Urine test strip

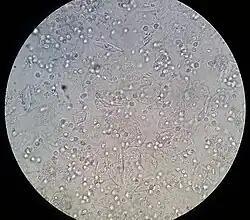
A sample of urine sediment from a patient suffering from a urinary infection, it is possible to see leukocytes (small round and granular), erythrocytes (small round and biconcave) and epithelial cells (large and polyhedral). The test for leukocyte esterase is indicative and does not replace microscopic examination of urine.

It is normal to find up to 3 (occasionally 5) leukocytes per high power field (40X) in a urine sample, with women having slightly higher results owing to vaginal contamination. Higher numbers indicate urinary infection. The urine test strip test for white blood cells detects leukocyte esterase, which is present in azurophilic granules of monocytes and granulocytes (neutrophilic, eosinophilic and basophilic). Bacteria, lymphocytes and epithelial cells from the genitourinary tract do not contain esterases. Neutrophil granulocytes are the leukocytes most commonly associated with urinary infections. A positive test for leukocyte esterase normally indicates the presence of bacteria and a positive nitrite test (although it is not always the case). Infections caused by Trichomonas, Chlamydia and yeasts produce leukocyturia without bacteriuria. The inflammation of the renal tissues (interstitial nephritis) can produce leukocyturia, in particular toxic interstitial nephritis with predominant eosinophils.